Philo Newton Cobblestone House

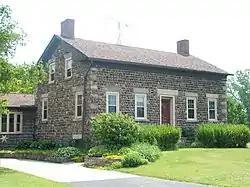
Philo Newton Cobblestone House, June 2009

Philo Newton Cobblestone House is a historic home located at Hartland in Niagara County, New York. It was built about 1830 by Philo Newton, and is a -story, cobblestone dwelling in the Greek Revival style. Also on the property are a contributing well and chicken coop.